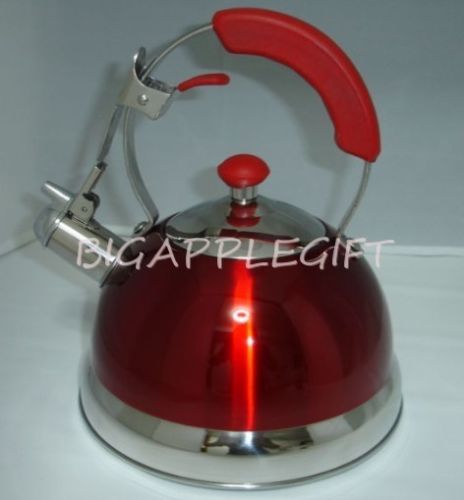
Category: kettle